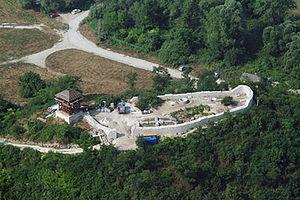
Solymár est un village et une commune du comitat de Pest en Hongrie.